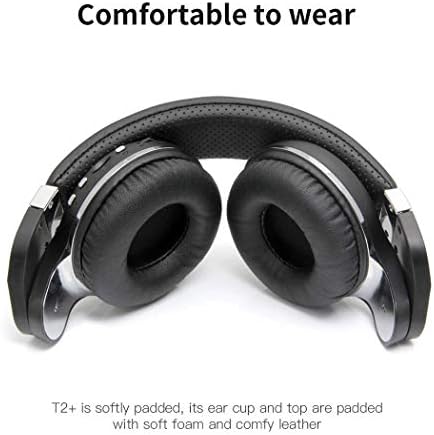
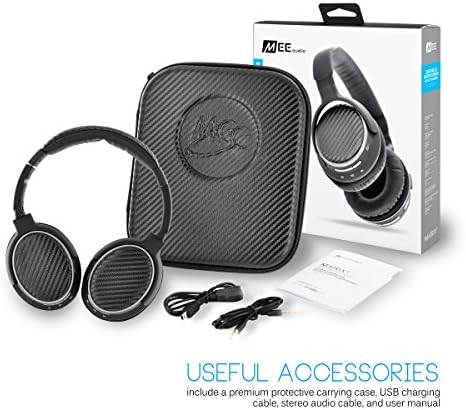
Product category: headphones
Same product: no